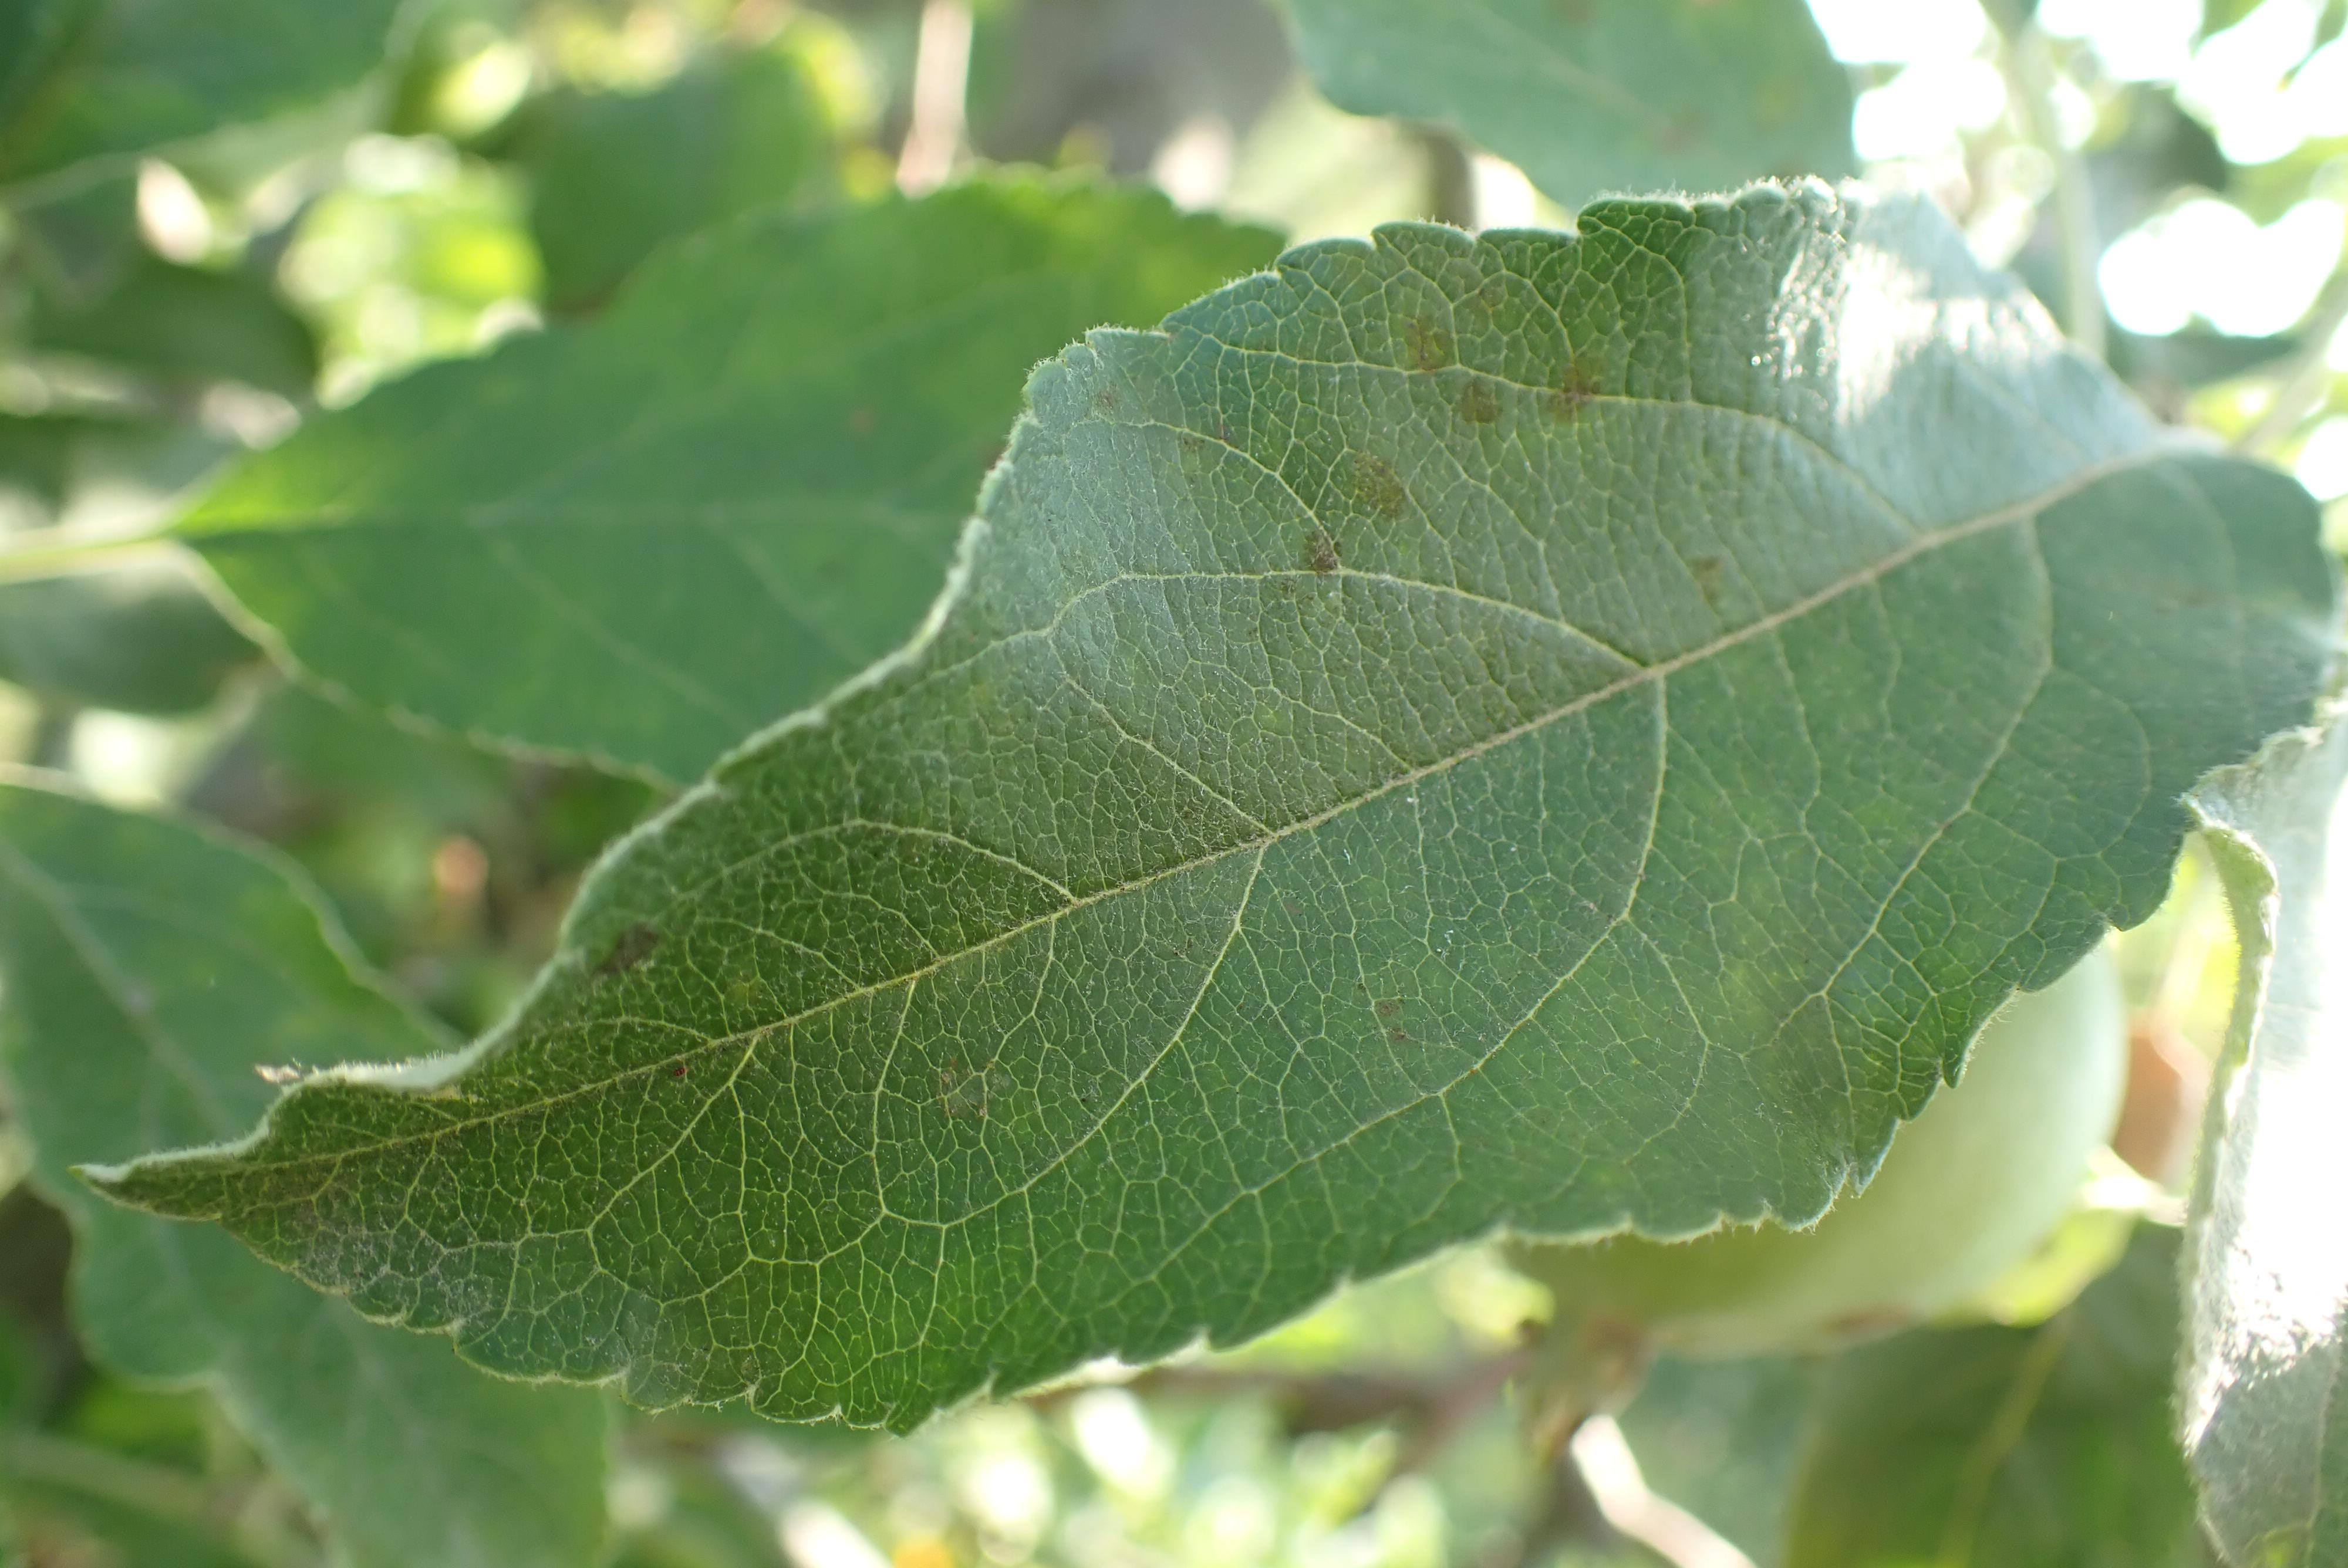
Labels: scab